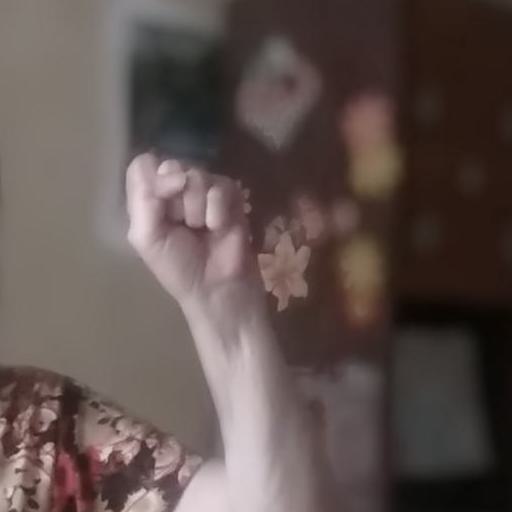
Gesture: fist